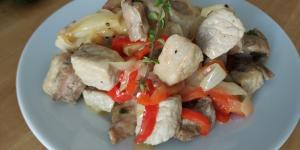
lomo encebollado en salsa de vino